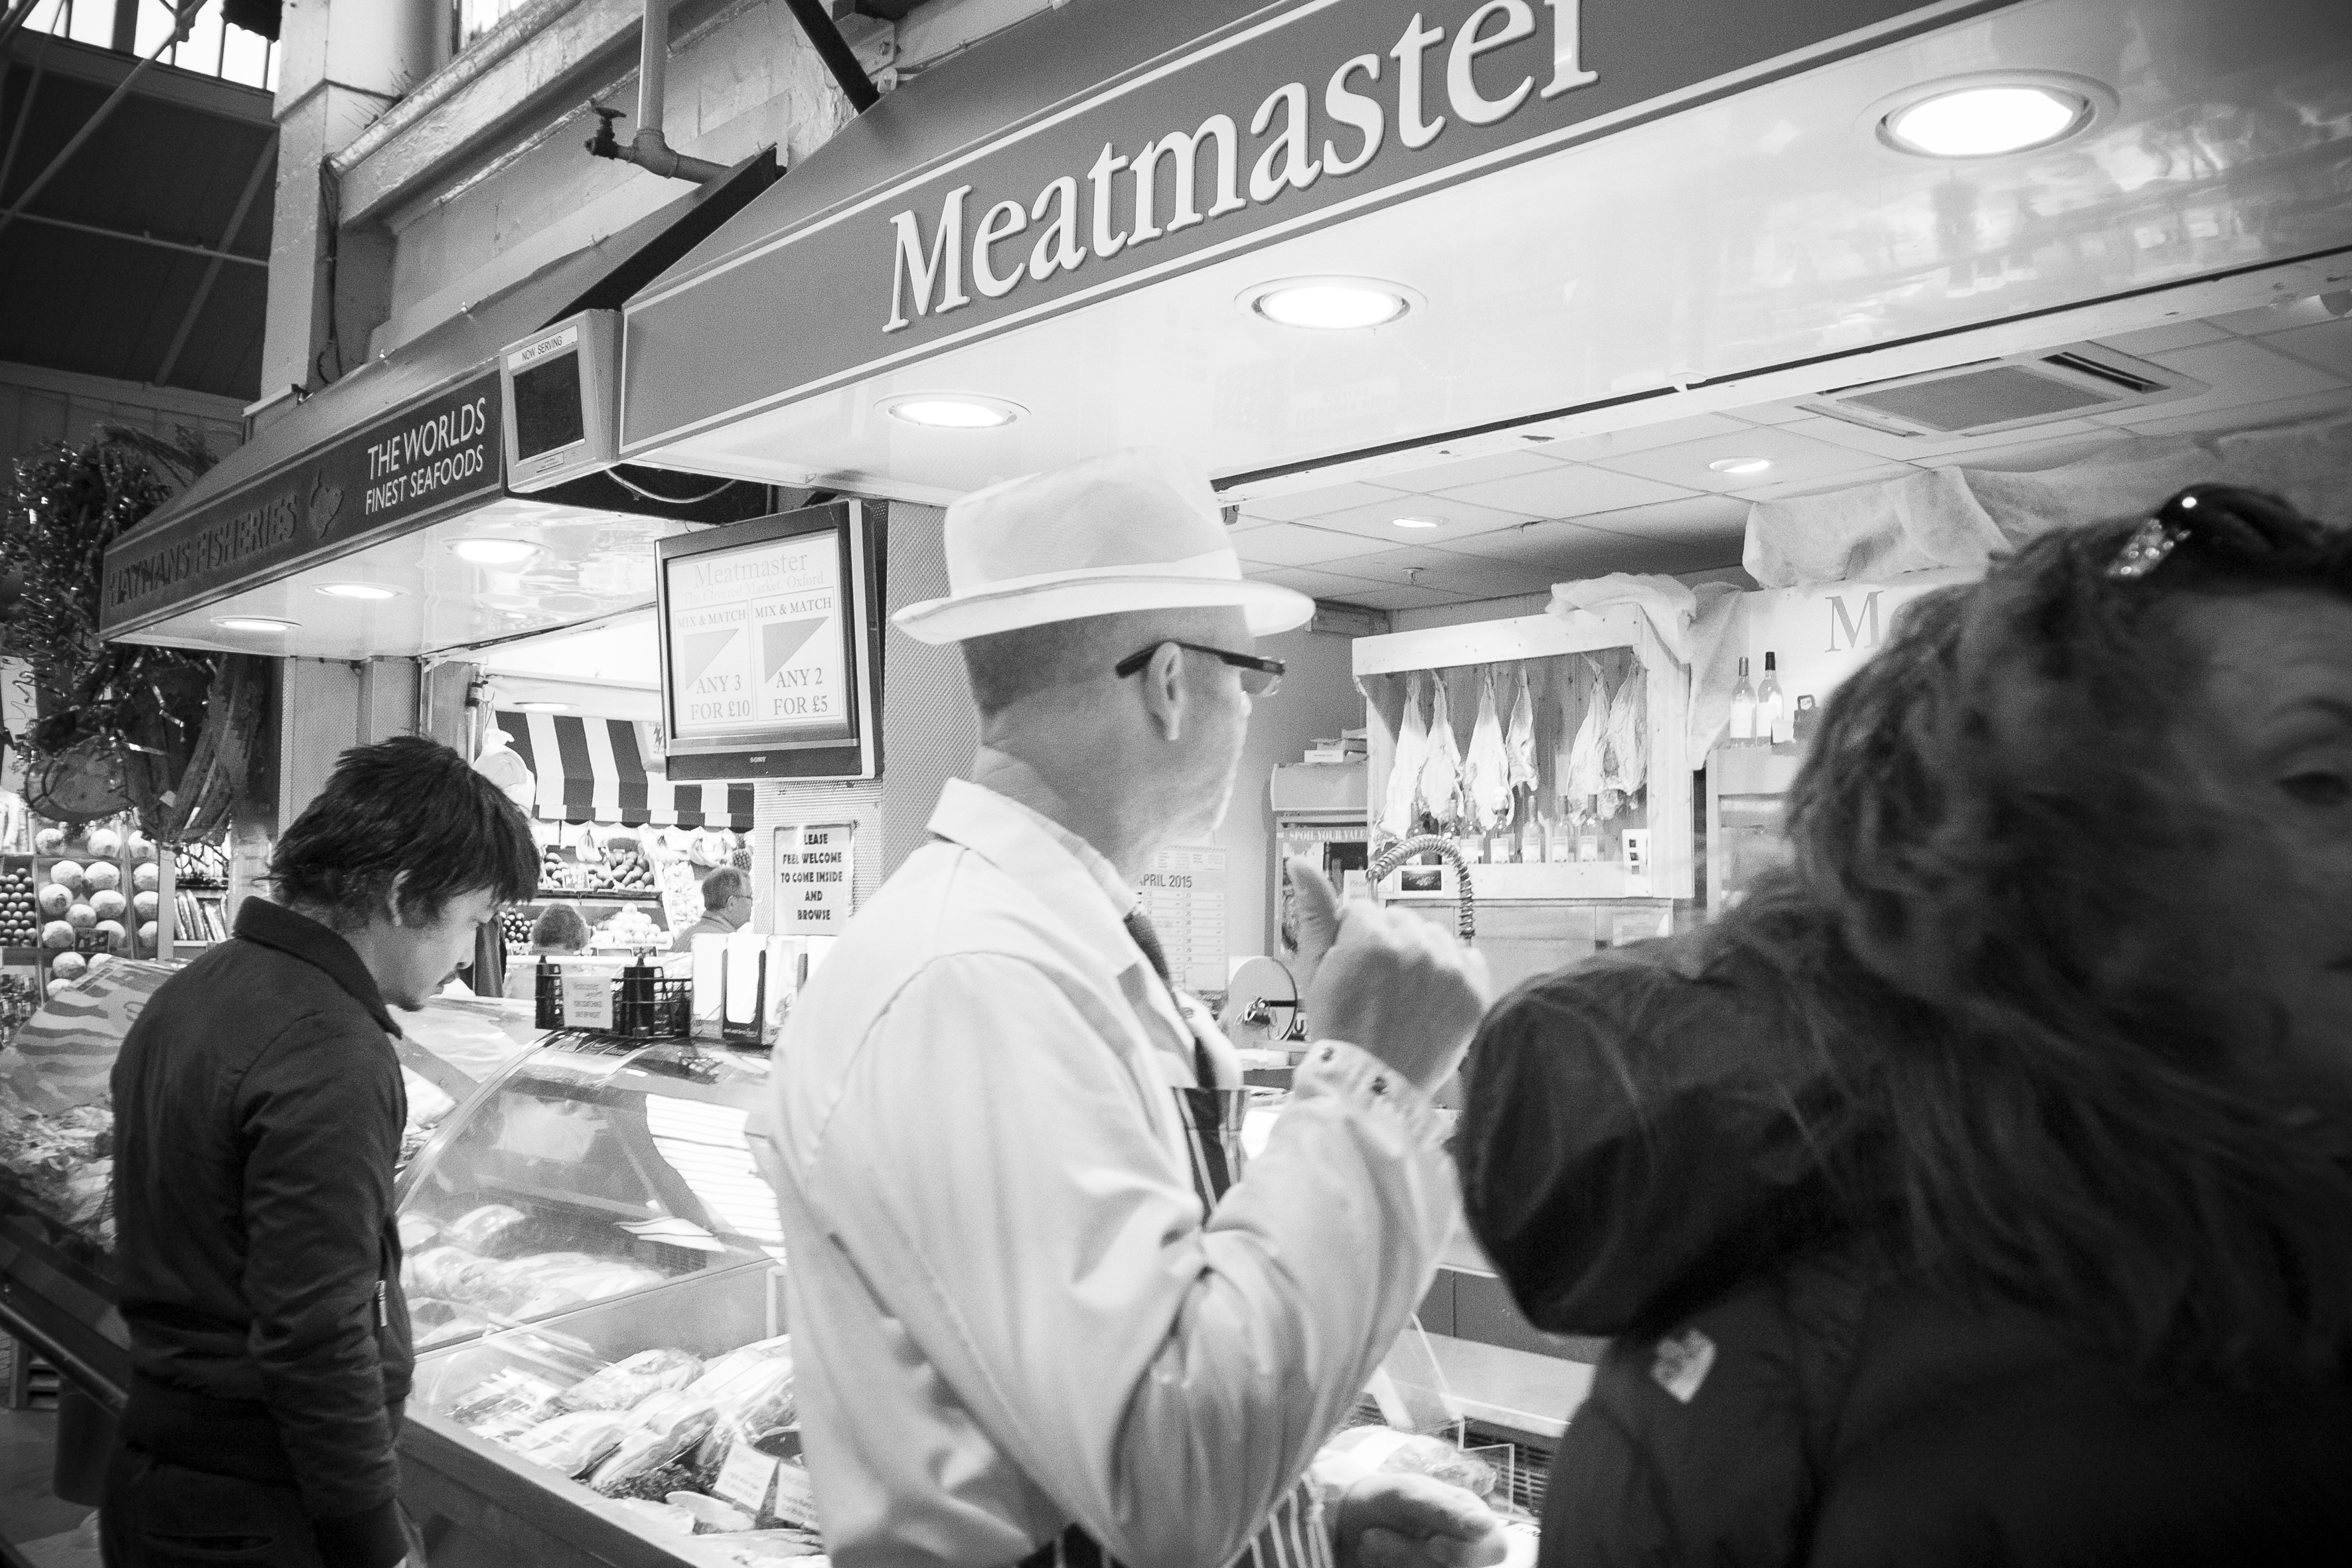
black and white, road, white, street, urban, travel, fujifilm, black, monochrome, uk, england, bw, blackandwhite, blackwhite, photograph, snapshot, noiretblanc, unitedkingdom, fuji, oxford, fujixt1, fujix, monochrome photography